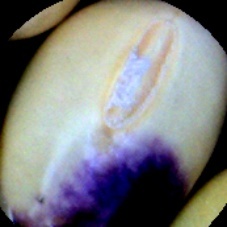
Label: Spotted